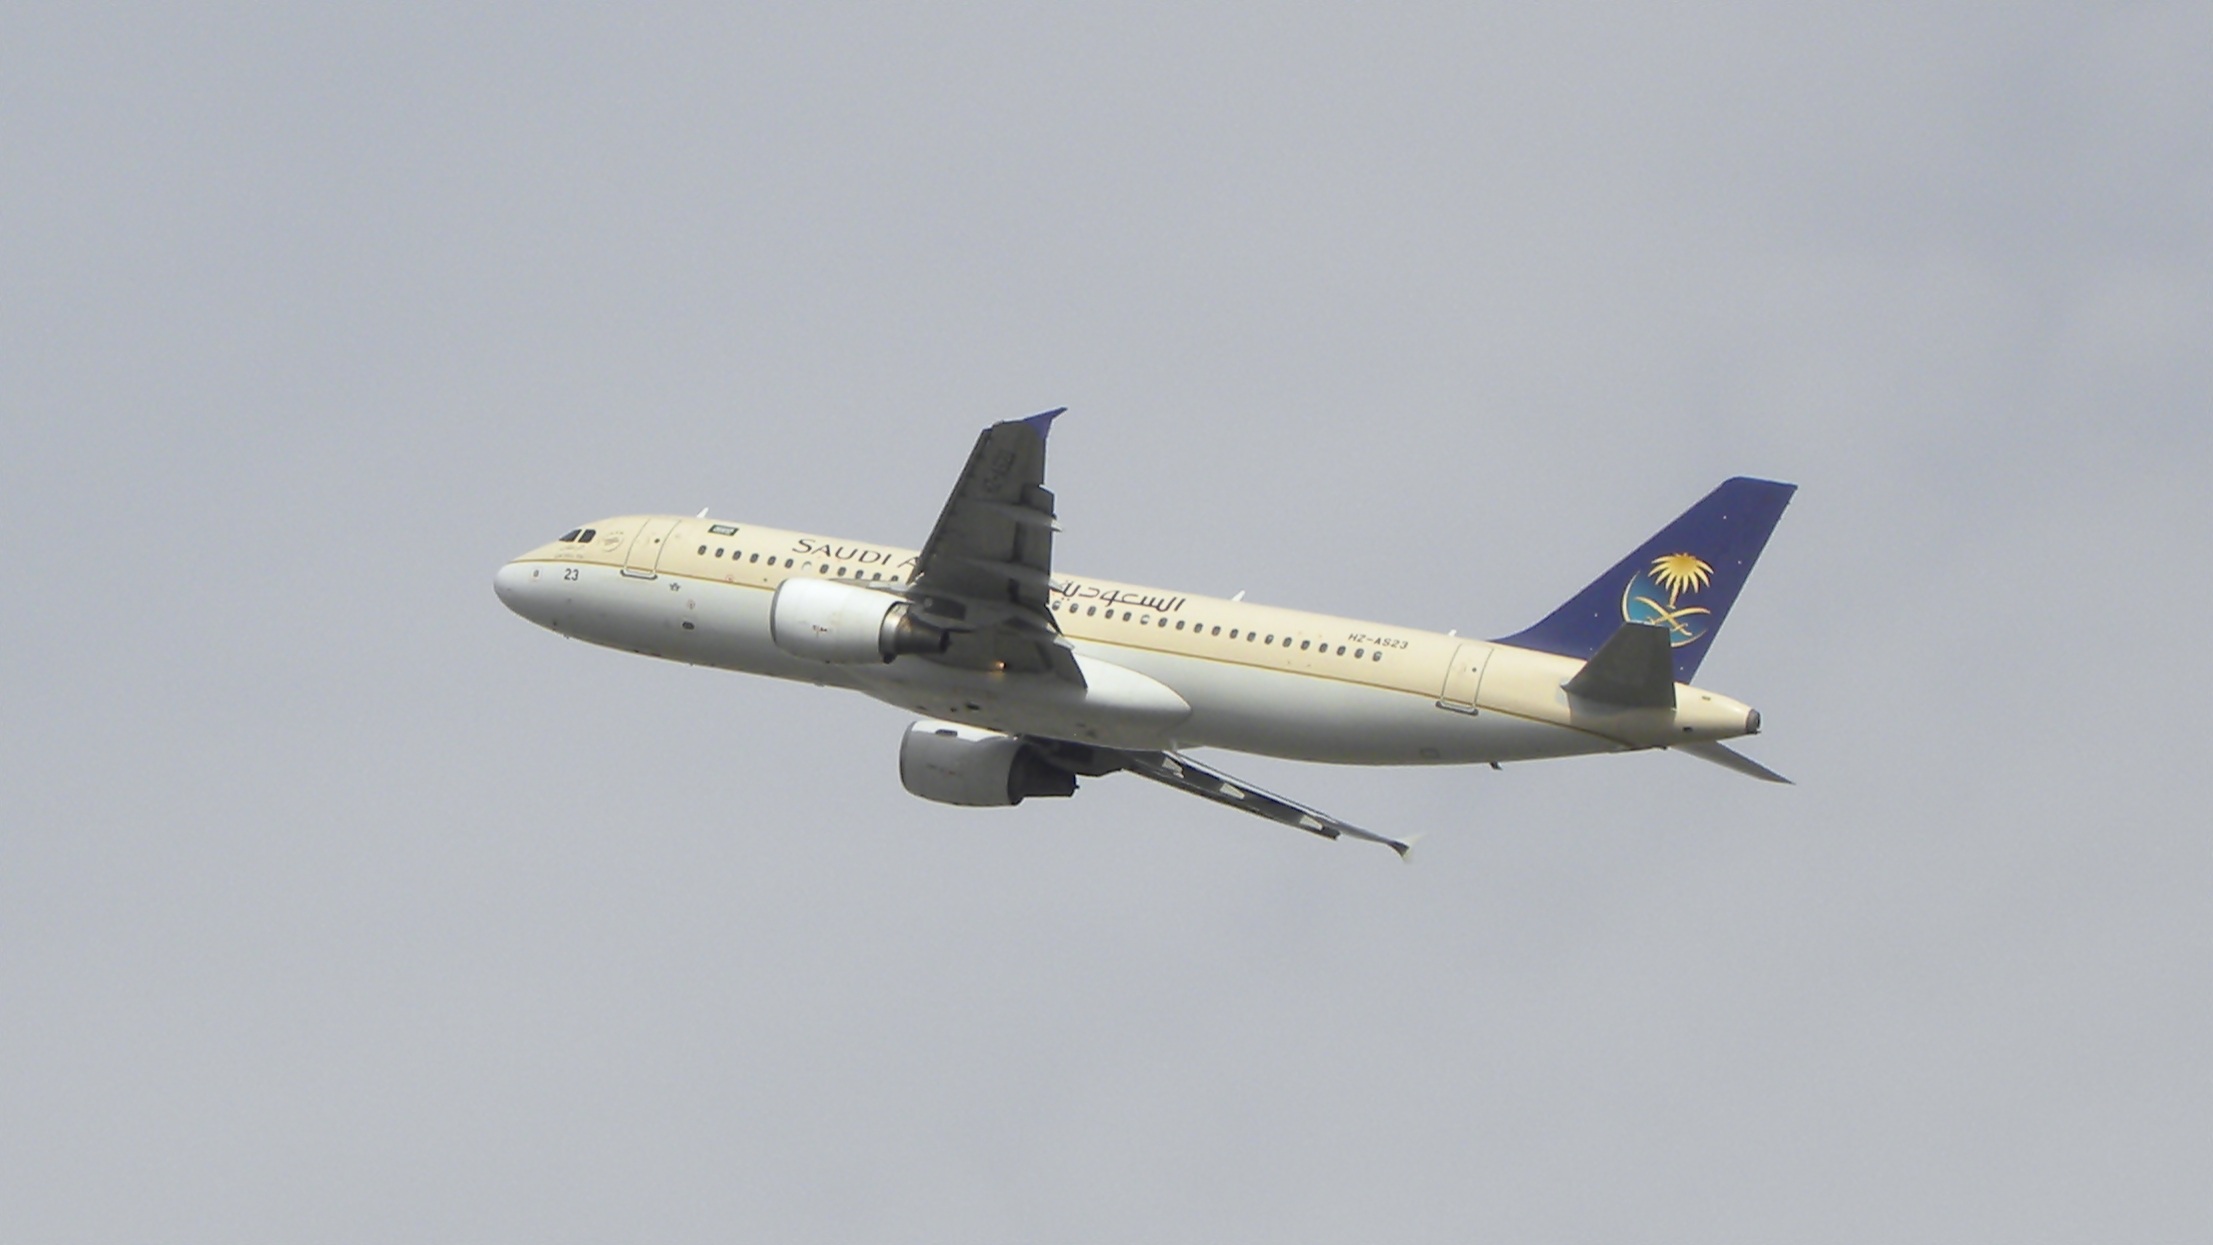
wing, airport, airplane, plane, aircraft, vehicle, airline, aviation, flight, airliner, airbus, boeing, takeoff, in the air, jet aircraft, airbus a330, boeing 777, taking off, boeing 767, air travel, atmosphere of earth, wide body aircraft, narrow body aircraft, airbus a320 family, saudia